Johnson Creek (Willamette River tributary)

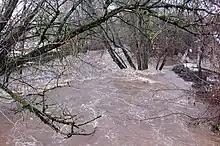
Johnson Creek during flood at Southeast 45th Avenue, January 2009

By removing the original vegetation, rural and urban development of the Johnson Creek watershed induced more rapid storm runoff and destructive floods. As a flood-control measure in the 1930s, the Works Progress Administration of the federal government cleared and lined with rock about 90 percent of the creek between its mouth and Southeast 158th Avenue, about from the mouth, creating an artificial channel deep and wide. Although substantially altering the stream and its aquatic life, this channel failed to prevent overflows, the largest of which damaged 1,200 structures in 1964.